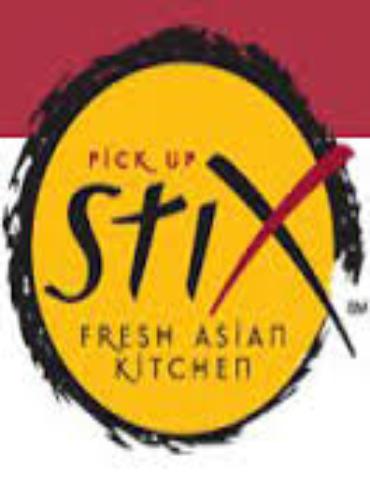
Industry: Food